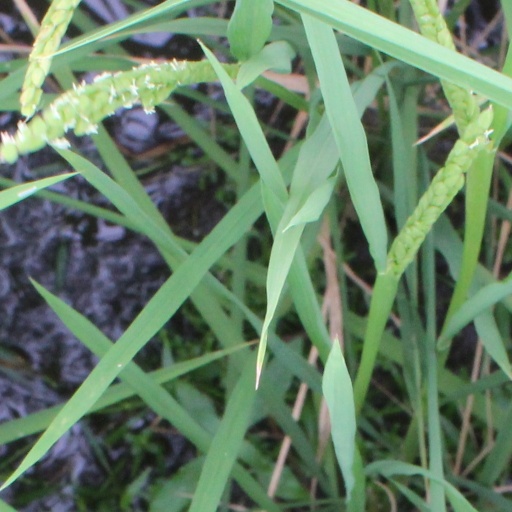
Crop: rice